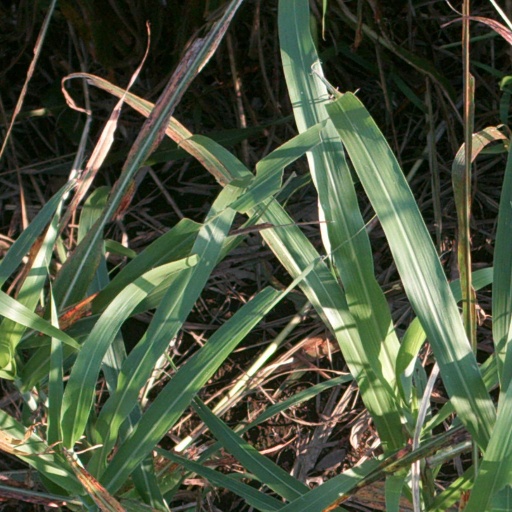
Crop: sorghum